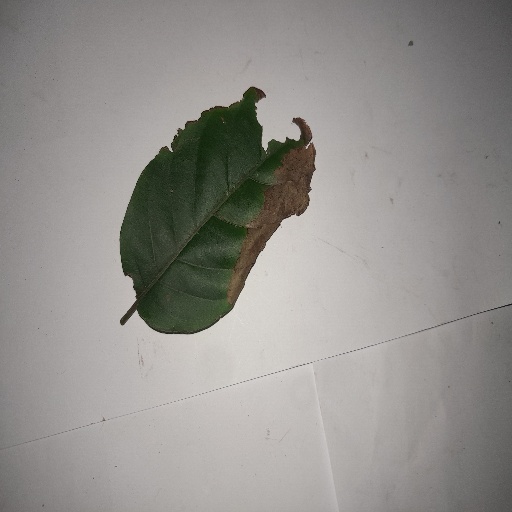
Species: HariTaki
Leaf condition: Bacterial Spot